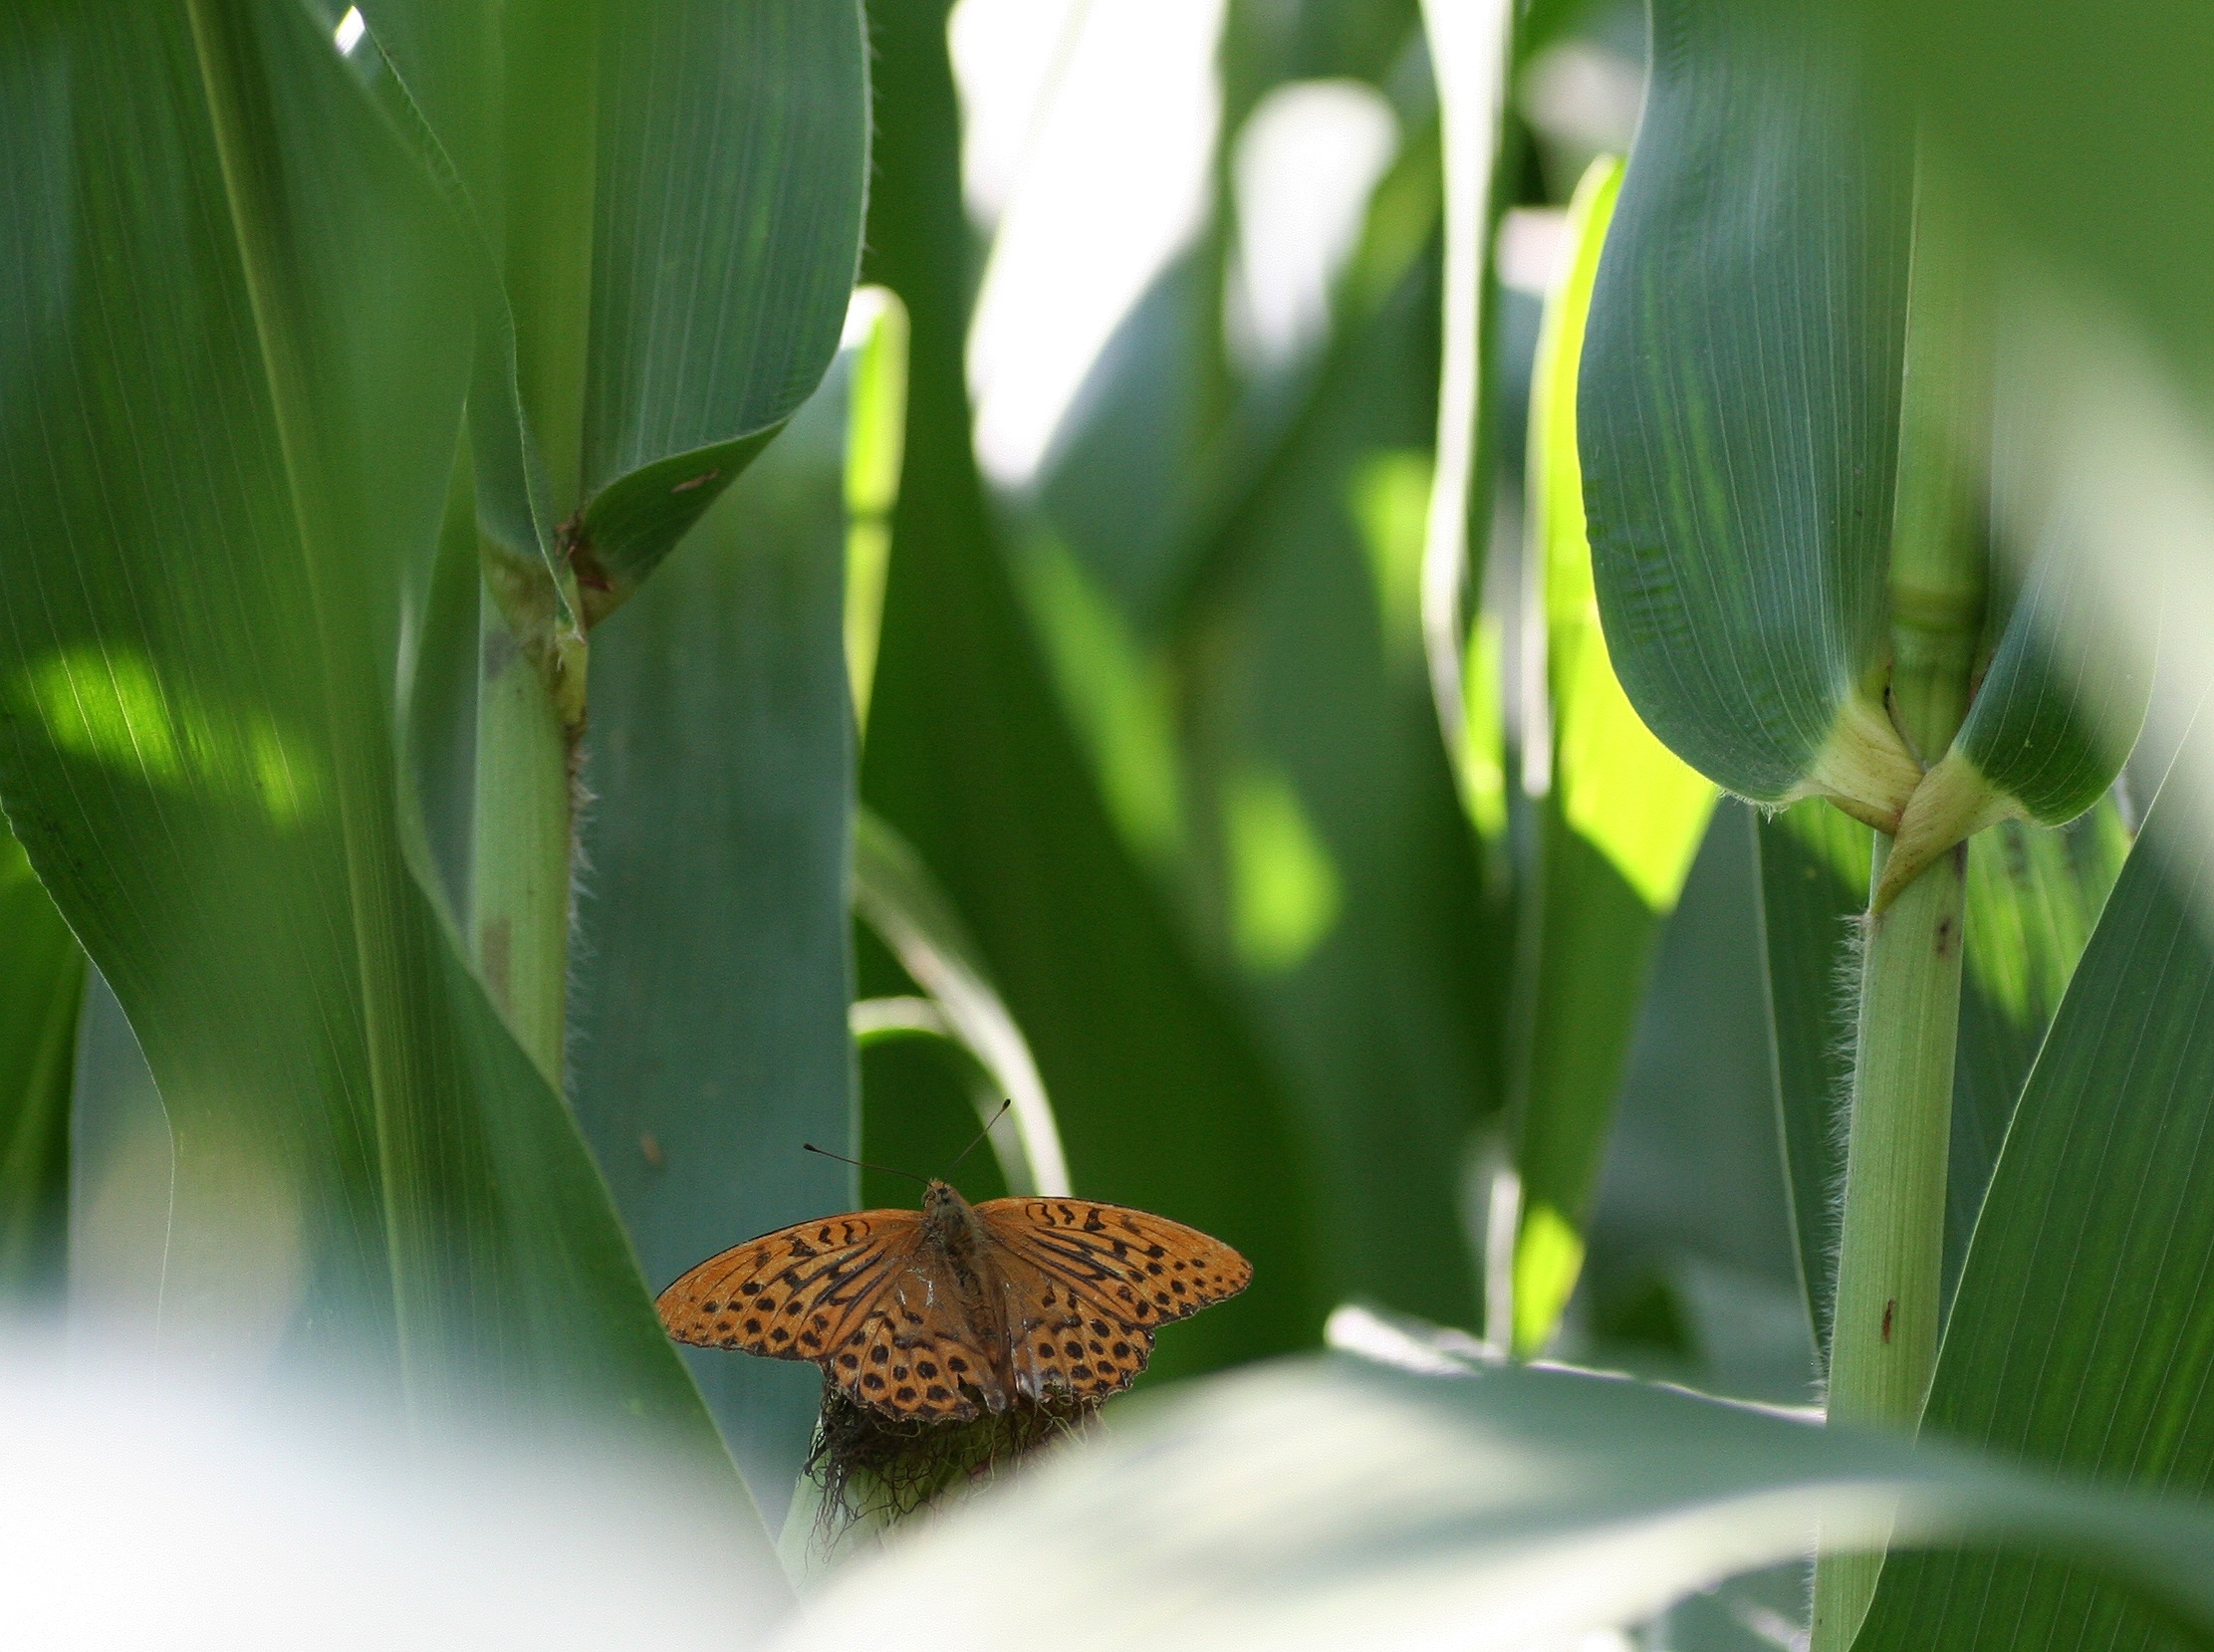
nature, grass, plant, photography, leaf, flower, foliage, green, insect, corn, botany, butterfly, flora, fauna, invertebrate, close up, leaves, wings, macro photography, plant stem, moths and butterflies